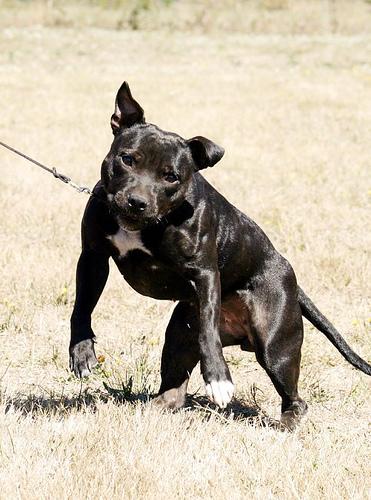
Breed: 203-n000015-Staffordshire_bullterrier